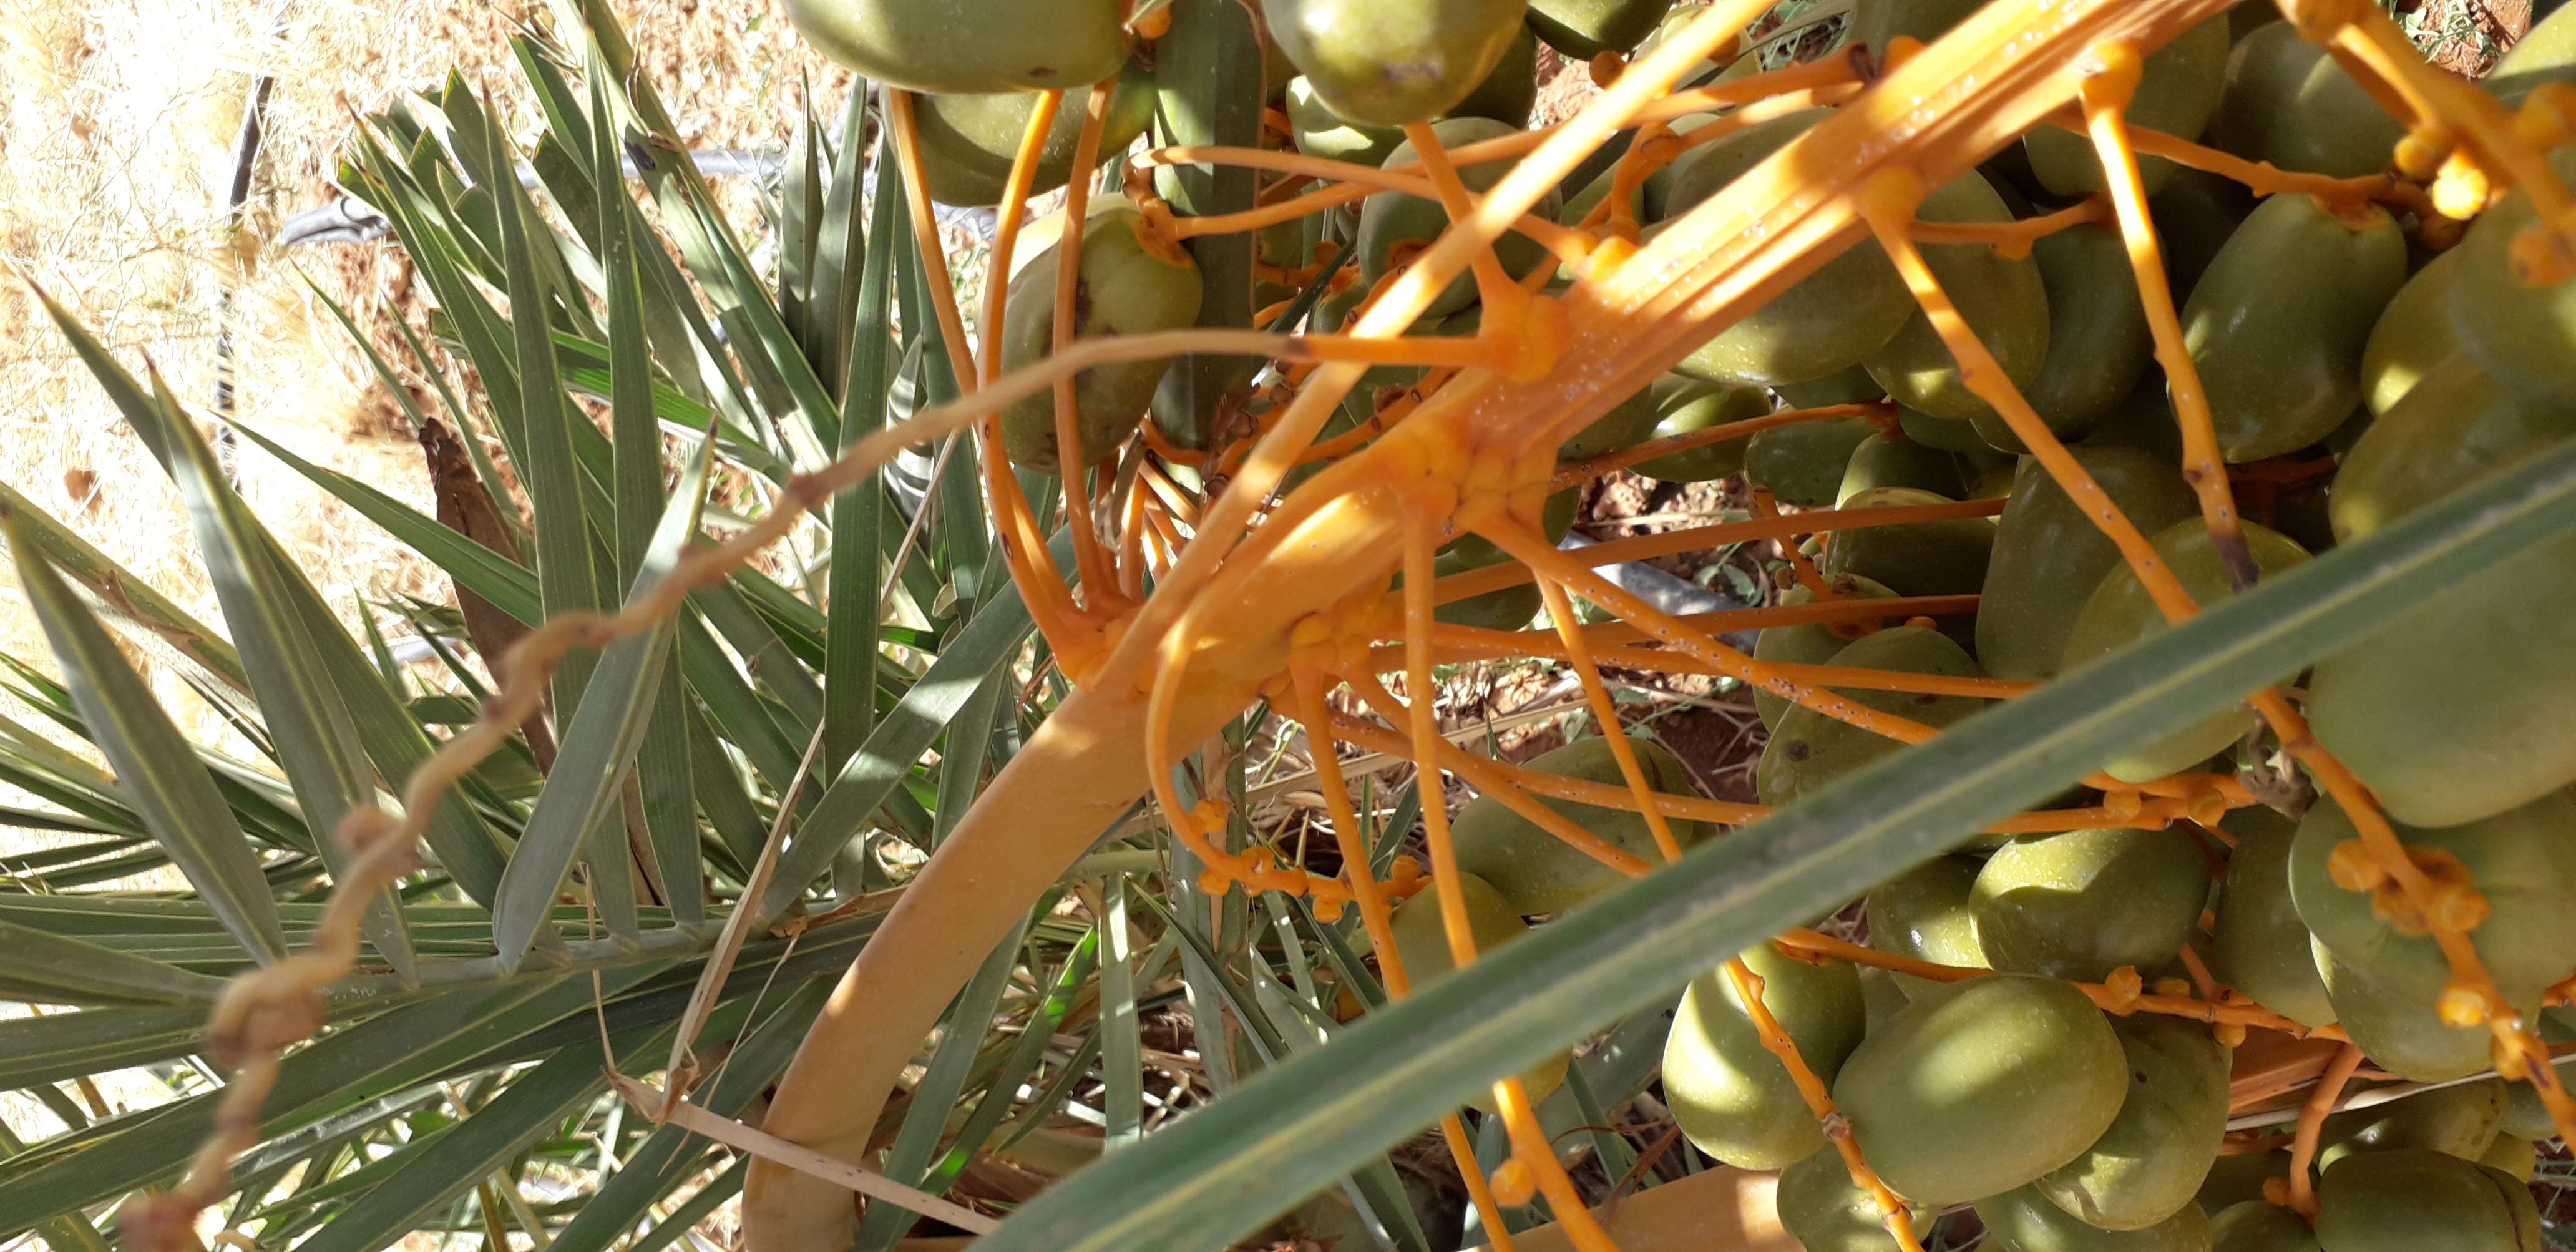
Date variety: Boufagous